Laim

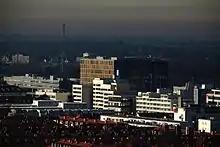
Laim

Originally its own independent locality, Laim was in existence before Munich. It was first documented between 1047 and 1053 as "loco leima" (in Leim village). The municipality was formed in 1818 and consolidated into Munich on 1 January 1900. At that time the village centre was Laim meadow, which was inaugurated on its return to the people on 1 and 2 July 2000, with festivities celebrating the 100 year incorporation of Laim into Munich. Opposite the meadow is the Catholic St. Ulrich-Kirche (St. Ulrich's Church). The name Leim comes from the German word Lehm meaning "clay" and Lehmboden meaning "clay soil". Earlier Laim used the 21 series post code, however nowadays the codes 80686 - 80689 are utilised.